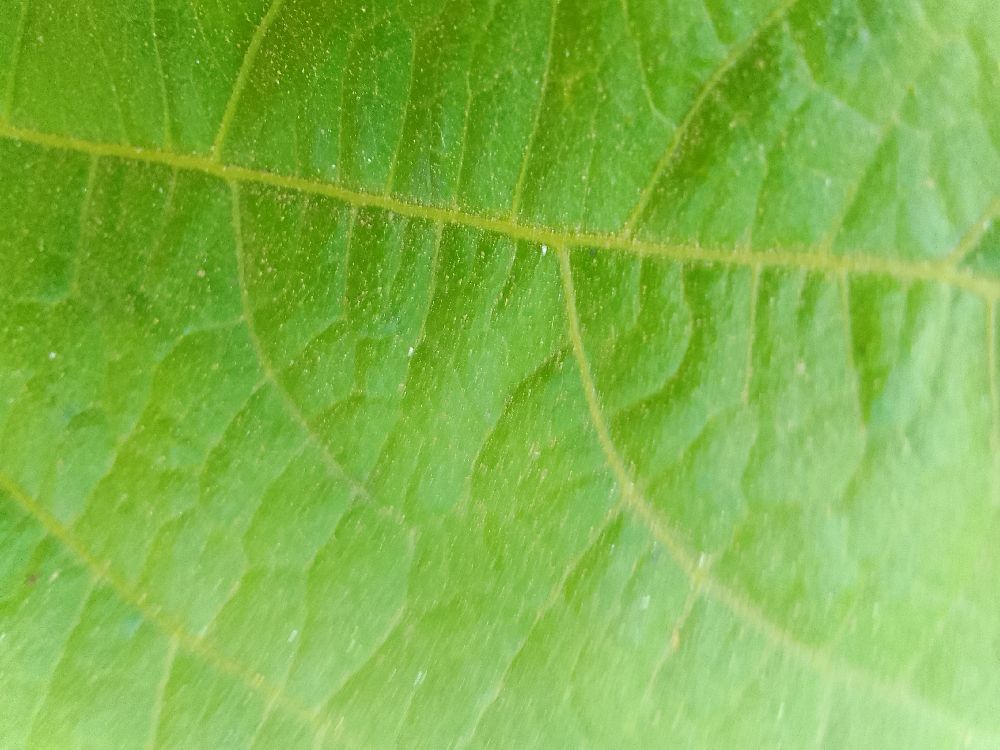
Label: healthy